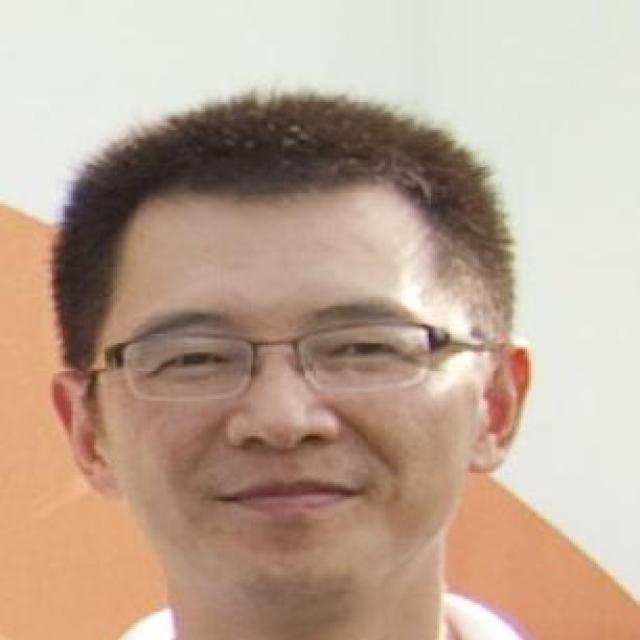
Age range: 21-44